List of birds of Kentucky

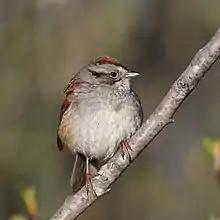
Swamp sparrow

The thrushes are a group of passerine birds that occur mainly but not exclusively in the Old World. They are plump, soft plumaged, small to medium-sized insectivores or sometimes omnivores, often feeding on the ground. Nine species have been recorded in Kentucky.